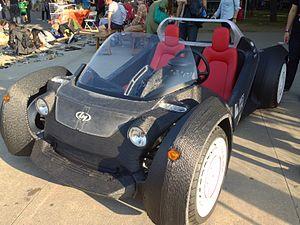
Strati est le nom de la première voiture imprimée sur une imprimante 3D, au centre de convention McCormick Place, à Chicago, par procédé de fabrication additive. Elle a été « construite » en 44 heures, et fut testée le 13 septembre 2014. Sa fabrication selon ce procédé constitue une première mondiale.